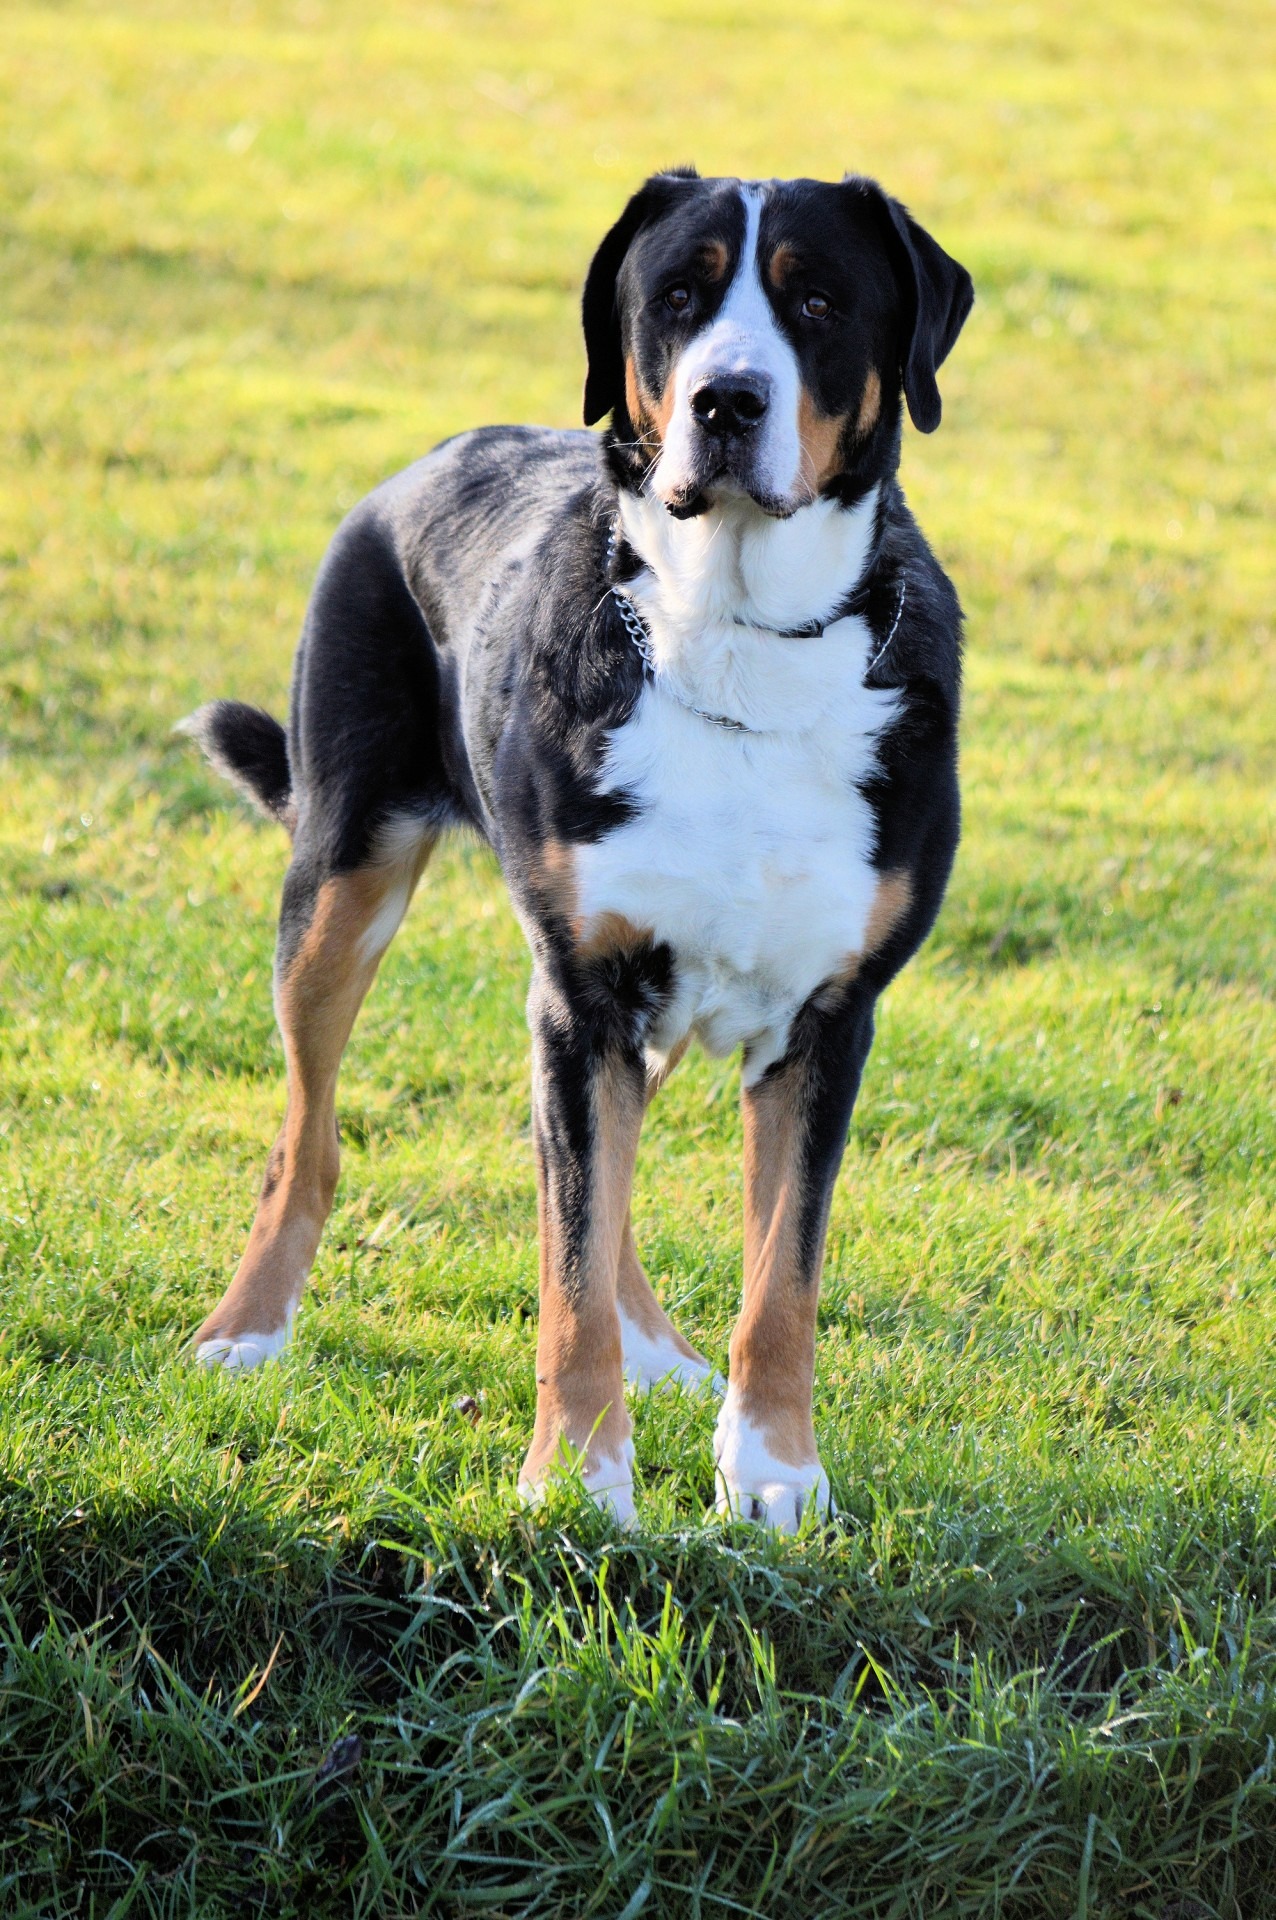
grass, puppy, dog, animal, canine, pet, fur, young, mammal, outdoors, vertebrate, domestic, adorable, yard, guard, dog breed, doggy, entlebucher mountain dog, dog like mammal, carnivoran, greater swiss mountain dog, appenzeller sennenhund